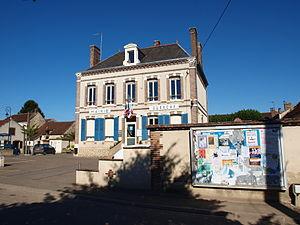
Guerchy (Yonne, France)
Valravillon est une commune nouvelle située dans le département de l'Yonne, en région Bourgogne-Franche-Comté, qui a été créée le 1ᵉʳ janvier 2016.
Guerchy est une ancienne commune française, située dans le département de l'Yonne en région Bourgogne-Franche-Comté, devenue, le 1ᵉʳ janvier 2016, une commune déléguée de la commune nouvelle de Valravillon qui réunit les communes de Laduz, Guerchy, Neuilly et Villemer.